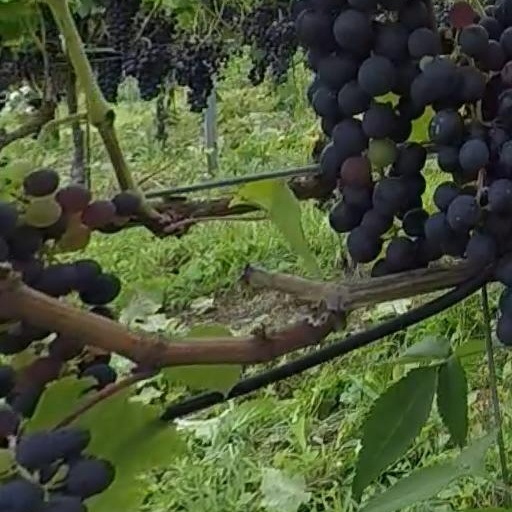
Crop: grape